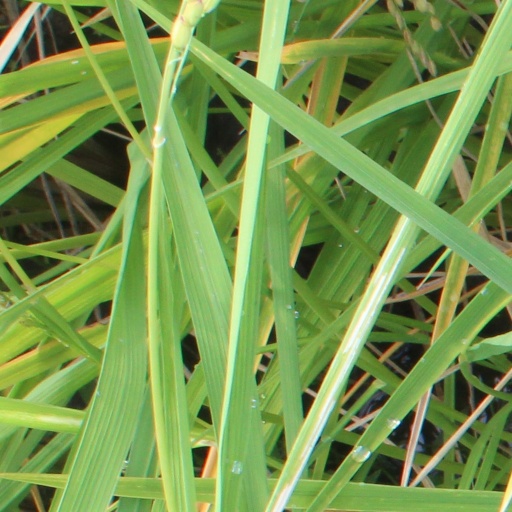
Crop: rice